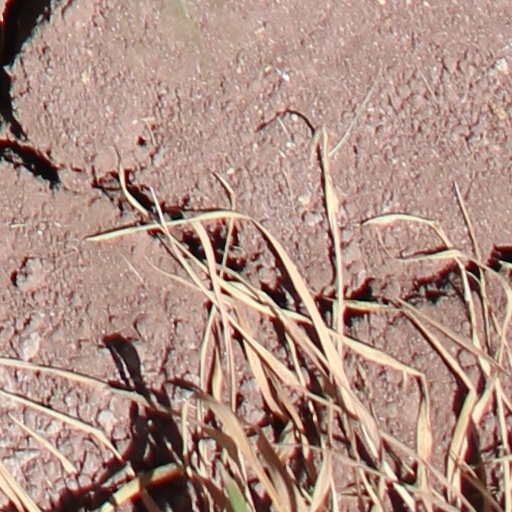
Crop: wheat